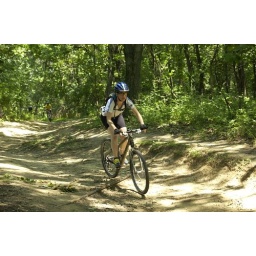
Alyson in a mountain bike race